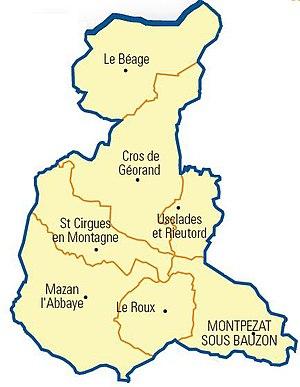
Carte détaillée des communes du canton (Ardèche)
Le canton de Montpezat-sous-Bauzon est une ancienne division administrative française située dans le département de l'Ardèche et la région Rhône-Alpes.